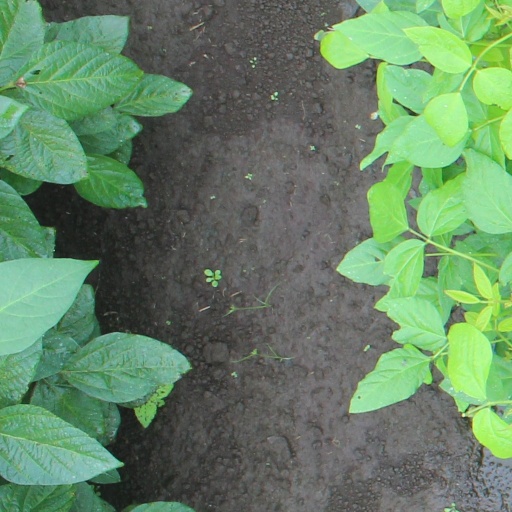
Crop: soybean